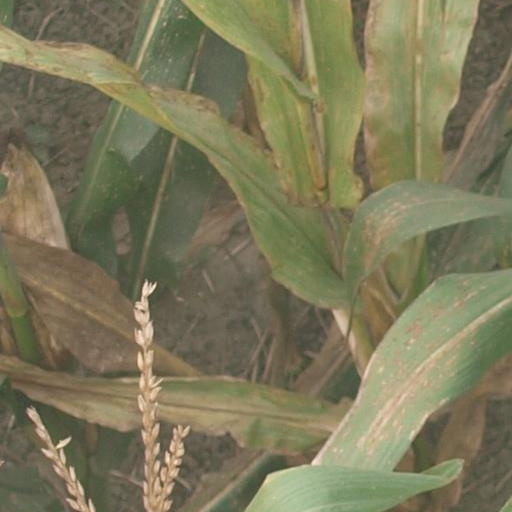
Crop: maize; corn